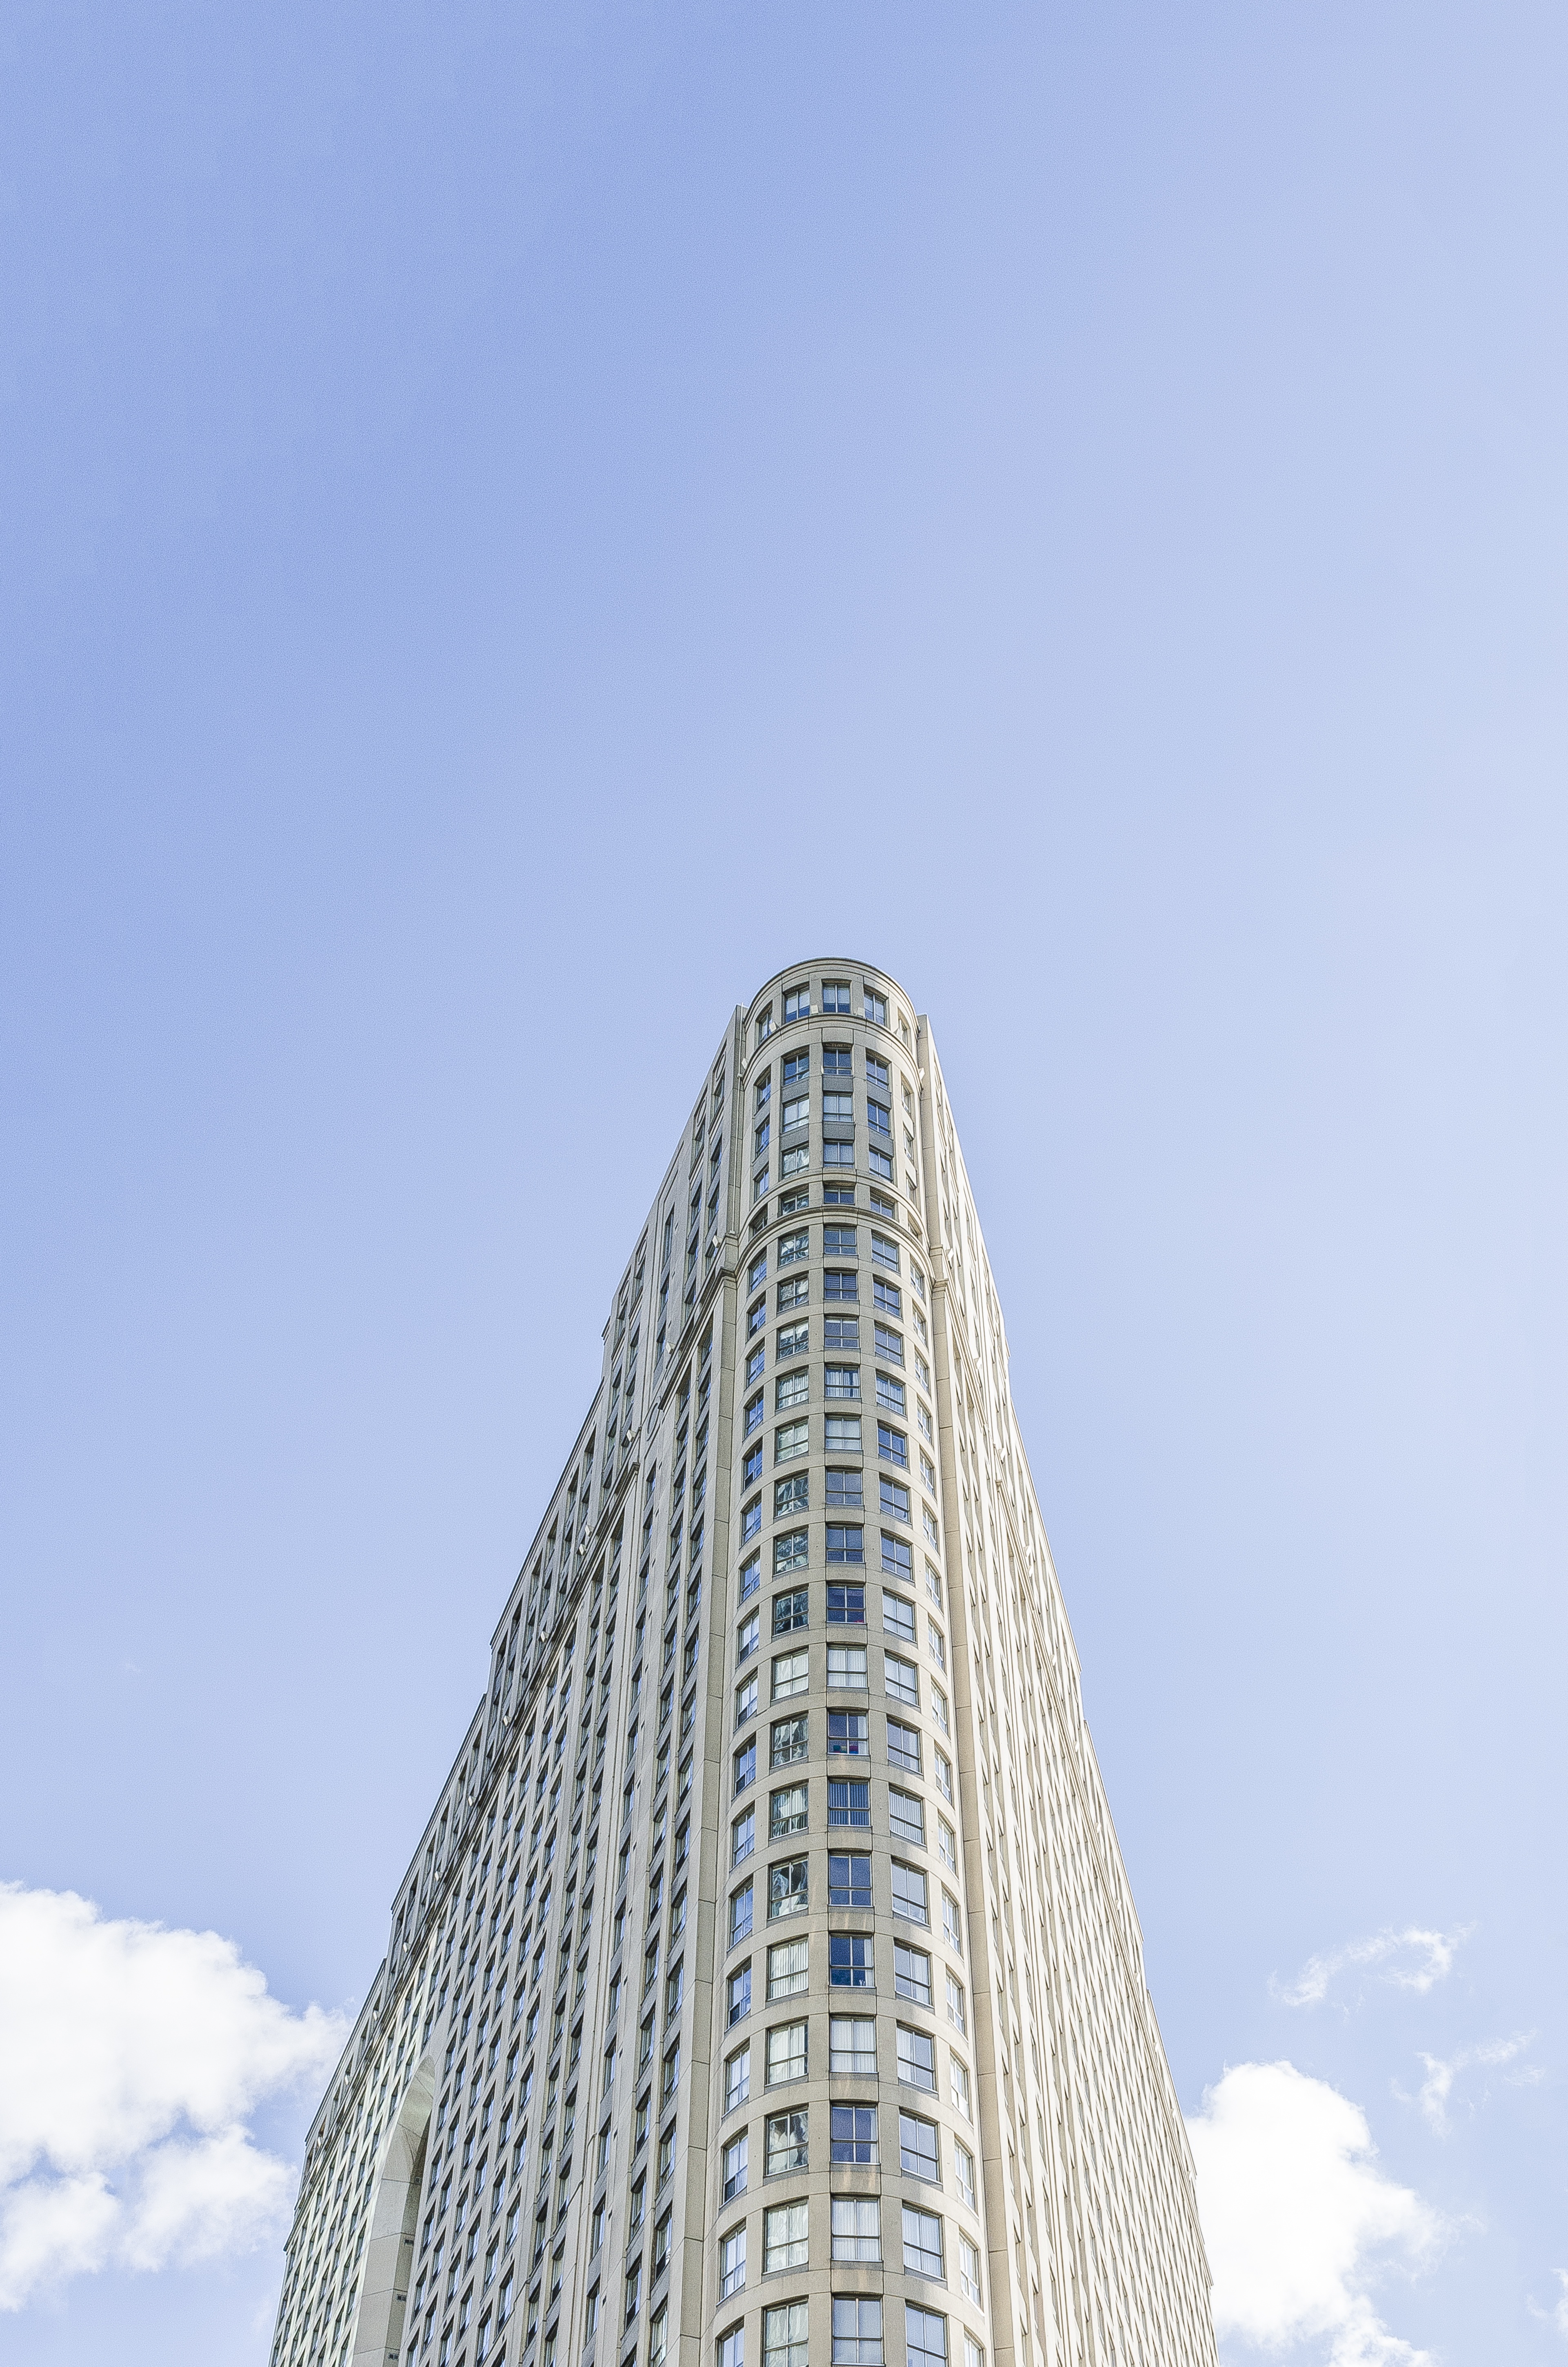
architecture, sky, building, skyscraper, downtown, tower, landmark, facade, tower block, blue sky, clouds, toronto